Cooking

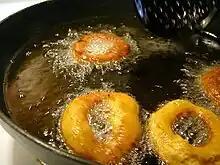
Doughnuts frying in oil

Types of fat include vegetable oils, animal products such as butter and lard, as well as fats from grains, including maize and flax oils. Fats are used in a number of ways in cooking and baking. To prepare stir fries, grilled cheese or pancakes, the pan or griddle is often coated with fat or oil. Fats are also used as an ingredient in baked goods such as cookies, cakes and pies. Fats can reach temperatures higher than the boiling point of water, and are often used to conduct high heat to other ingredients, such as in frying, deep frying or sautéing. Fats are used to add flavor to food (e.g., butter or bacon fat), prevent food from sticking to pans and create a desirable texture.